Syrian hamster variations

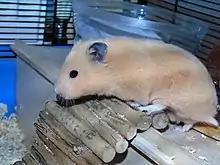
Pedigree female black eyed Cream

The Cream variety ranges from sandy to orange-cream. This variation (a naturally occurring mutation) was first discovered in the United Kingdom in 1951 and is a "self" colour. There are further sub-types of this variation, determined by the colour of the eyes, which can be black, red or ruby. Black-Eyed Creams typically have dark grey ears, although this is not necessarily the case, whereas Red-Eyed Creams have flesh-coloured ears. Red-Eyed Cream occurs when both the Cream gene "ee" and the Cinnamon gene "pp" are shown together on the hamster.